Mourvèdre

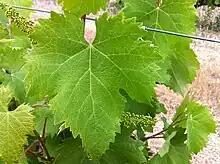
Mourvèdre leaf.

The grape clusters of Mourvèdre are relatively compact, enhancing its susceptibility to mildew, with small thick-skinned berries that are high in both color and flavor phenolics, particularly tannins. Even though the variety ripens late, it has the potential to ripen to high Brix sugar levels which can translate into a high alcohol level during fermentation. The vine can also be very vigorous, producing abundant foliage that can shade the grape clusters, affecting canopy management decisions for growers. In Australia and California, many of the oldest plantings of Mourvèdre are bush trained as the vines grows well vertically but the variety can be grown under many different kinds of vine training systems.